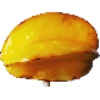
Label: Carambula 1